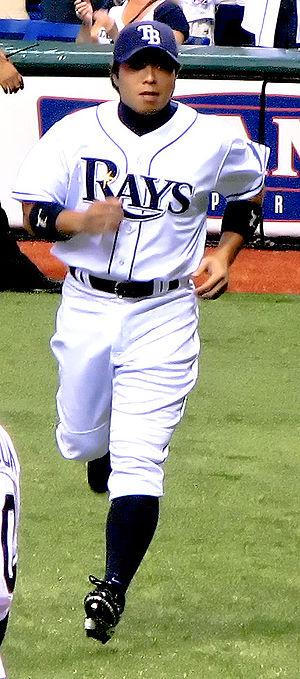
Akinori Iwamura, né le 9 février 1979 à Ehime, est un joueur japonais de baseball évoluant en Ligue majeure de 2007 à 2010. Avec l'équipe du Japon, il remporte les deux premières éditions de la Classique mondiale de baseball. Iwamura revient dans le championnat japonais en 2011.